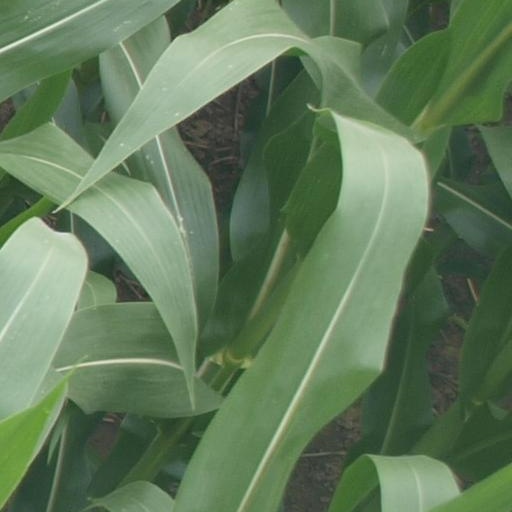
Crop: maize; corn